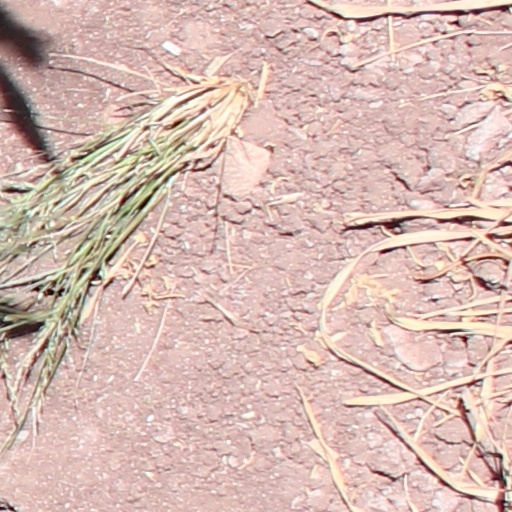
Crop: wheat